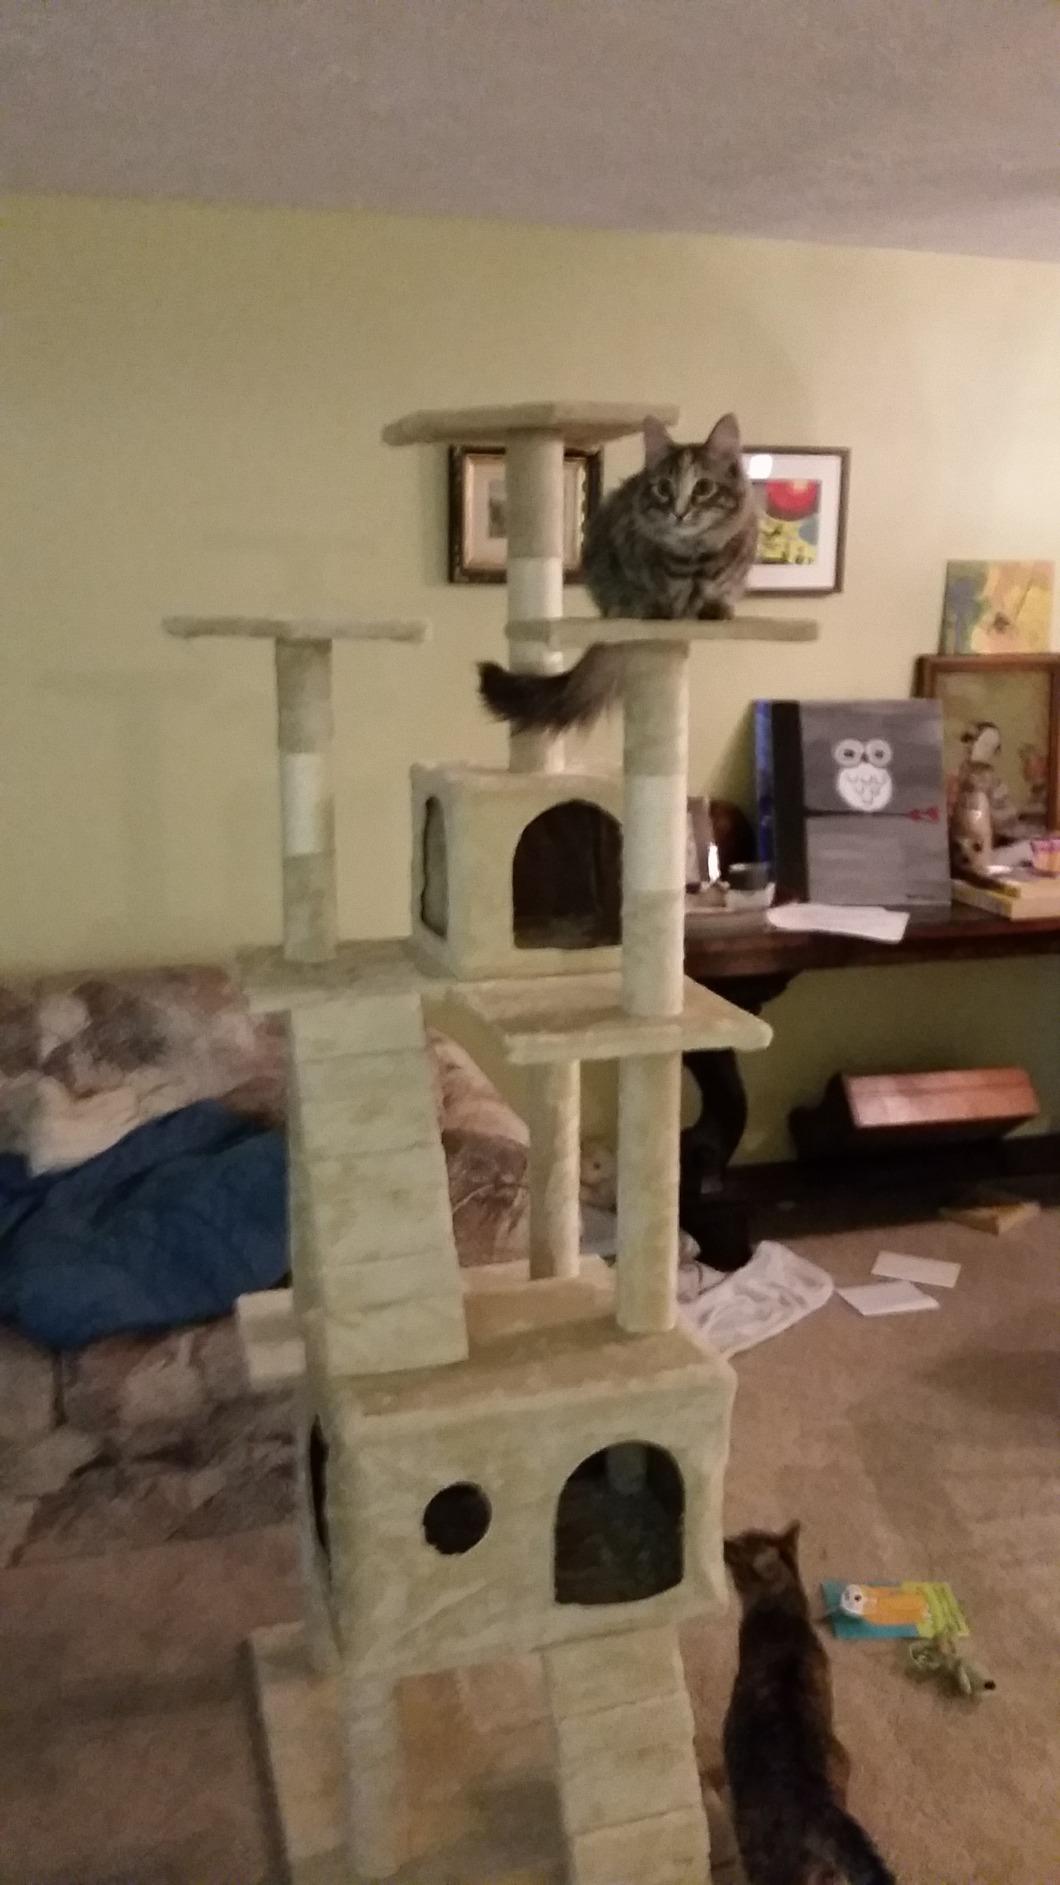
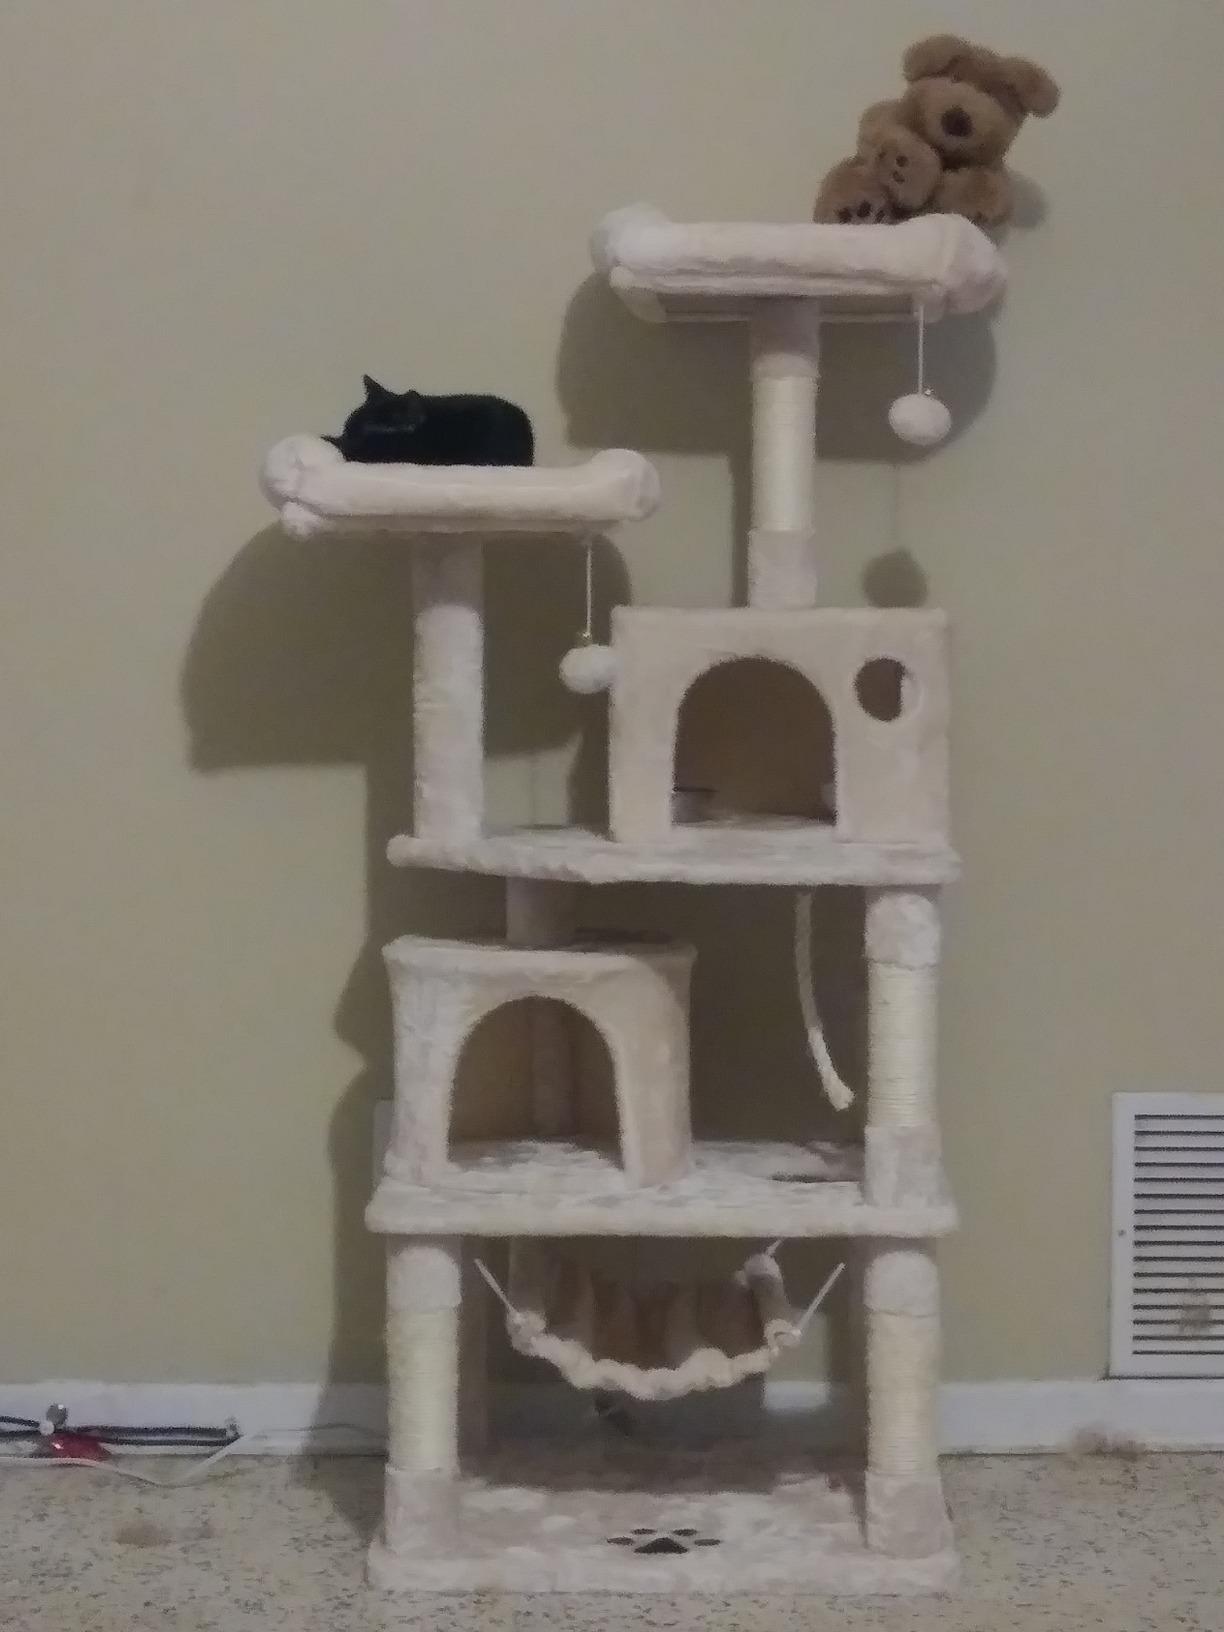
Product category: items_cat tree
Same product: no